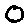
Label: 0